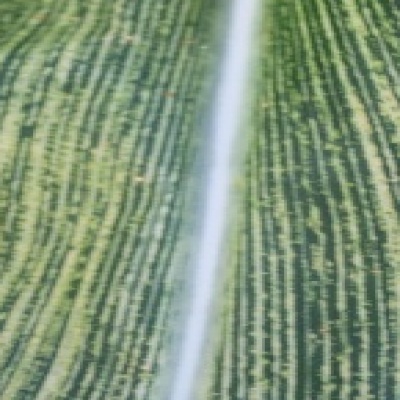
Label: Corn_(Maize)___Maize_Streak_Virus